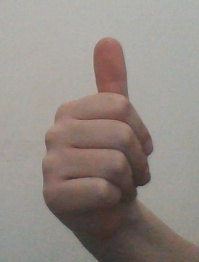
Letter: aleff